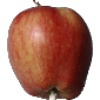
Label: Apple Red 1